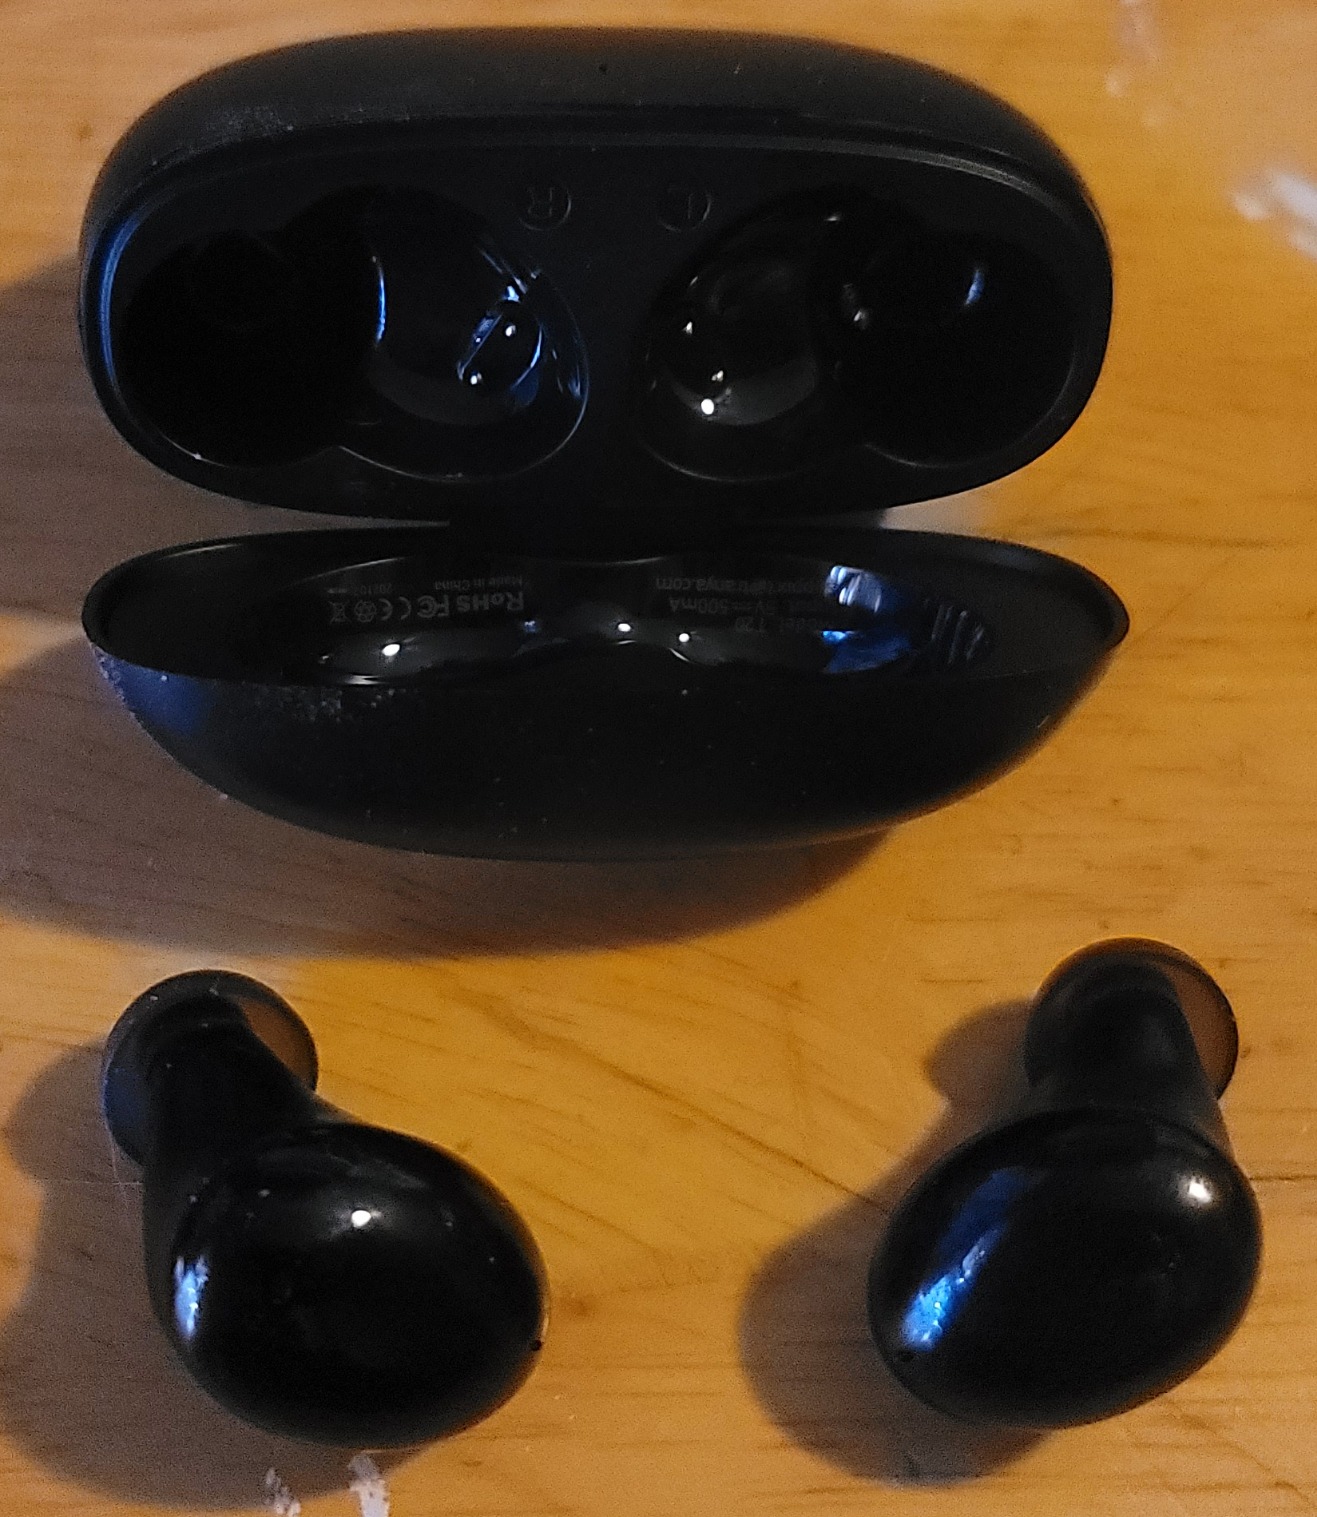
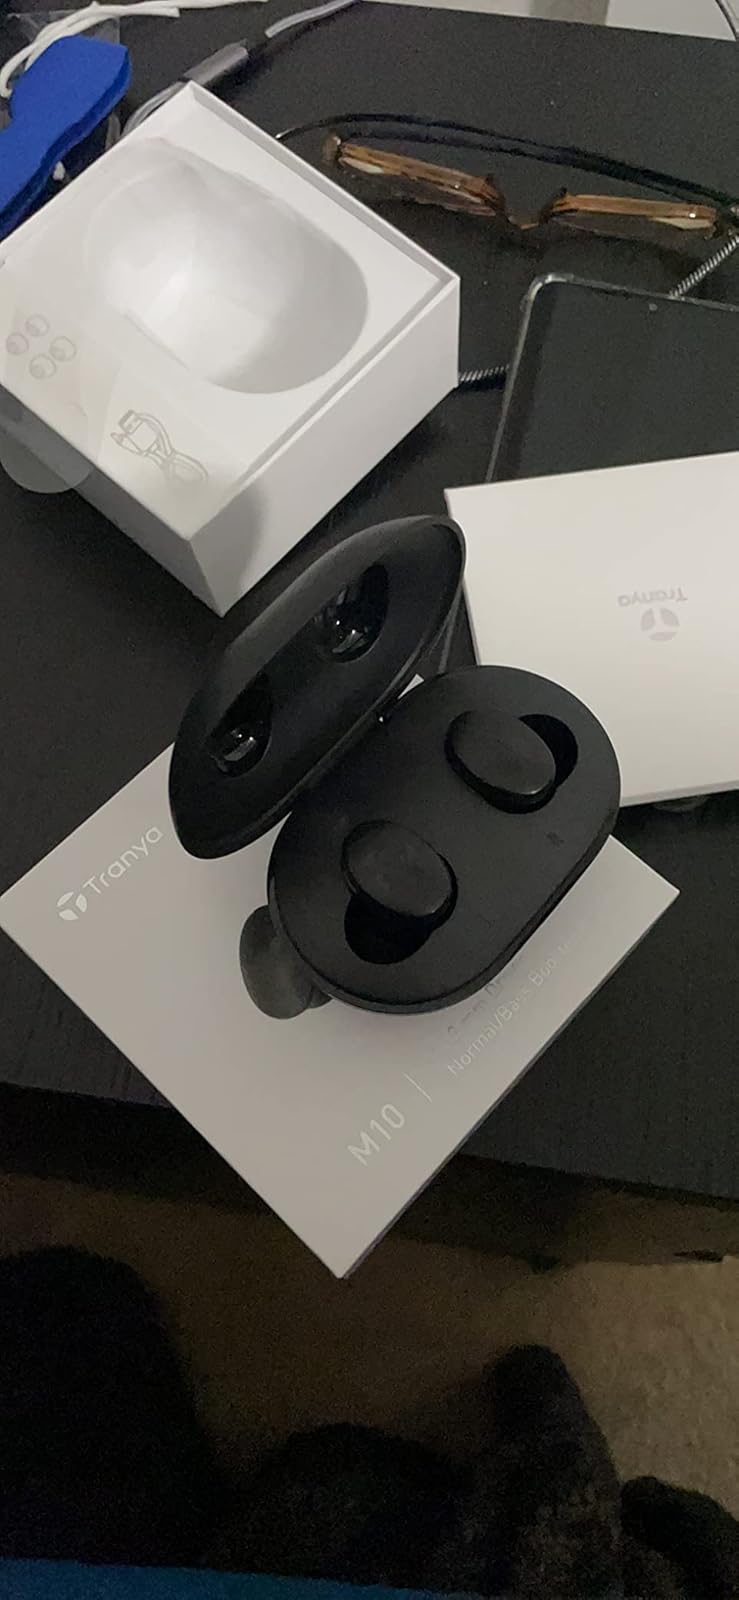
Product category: earbuds
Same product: no